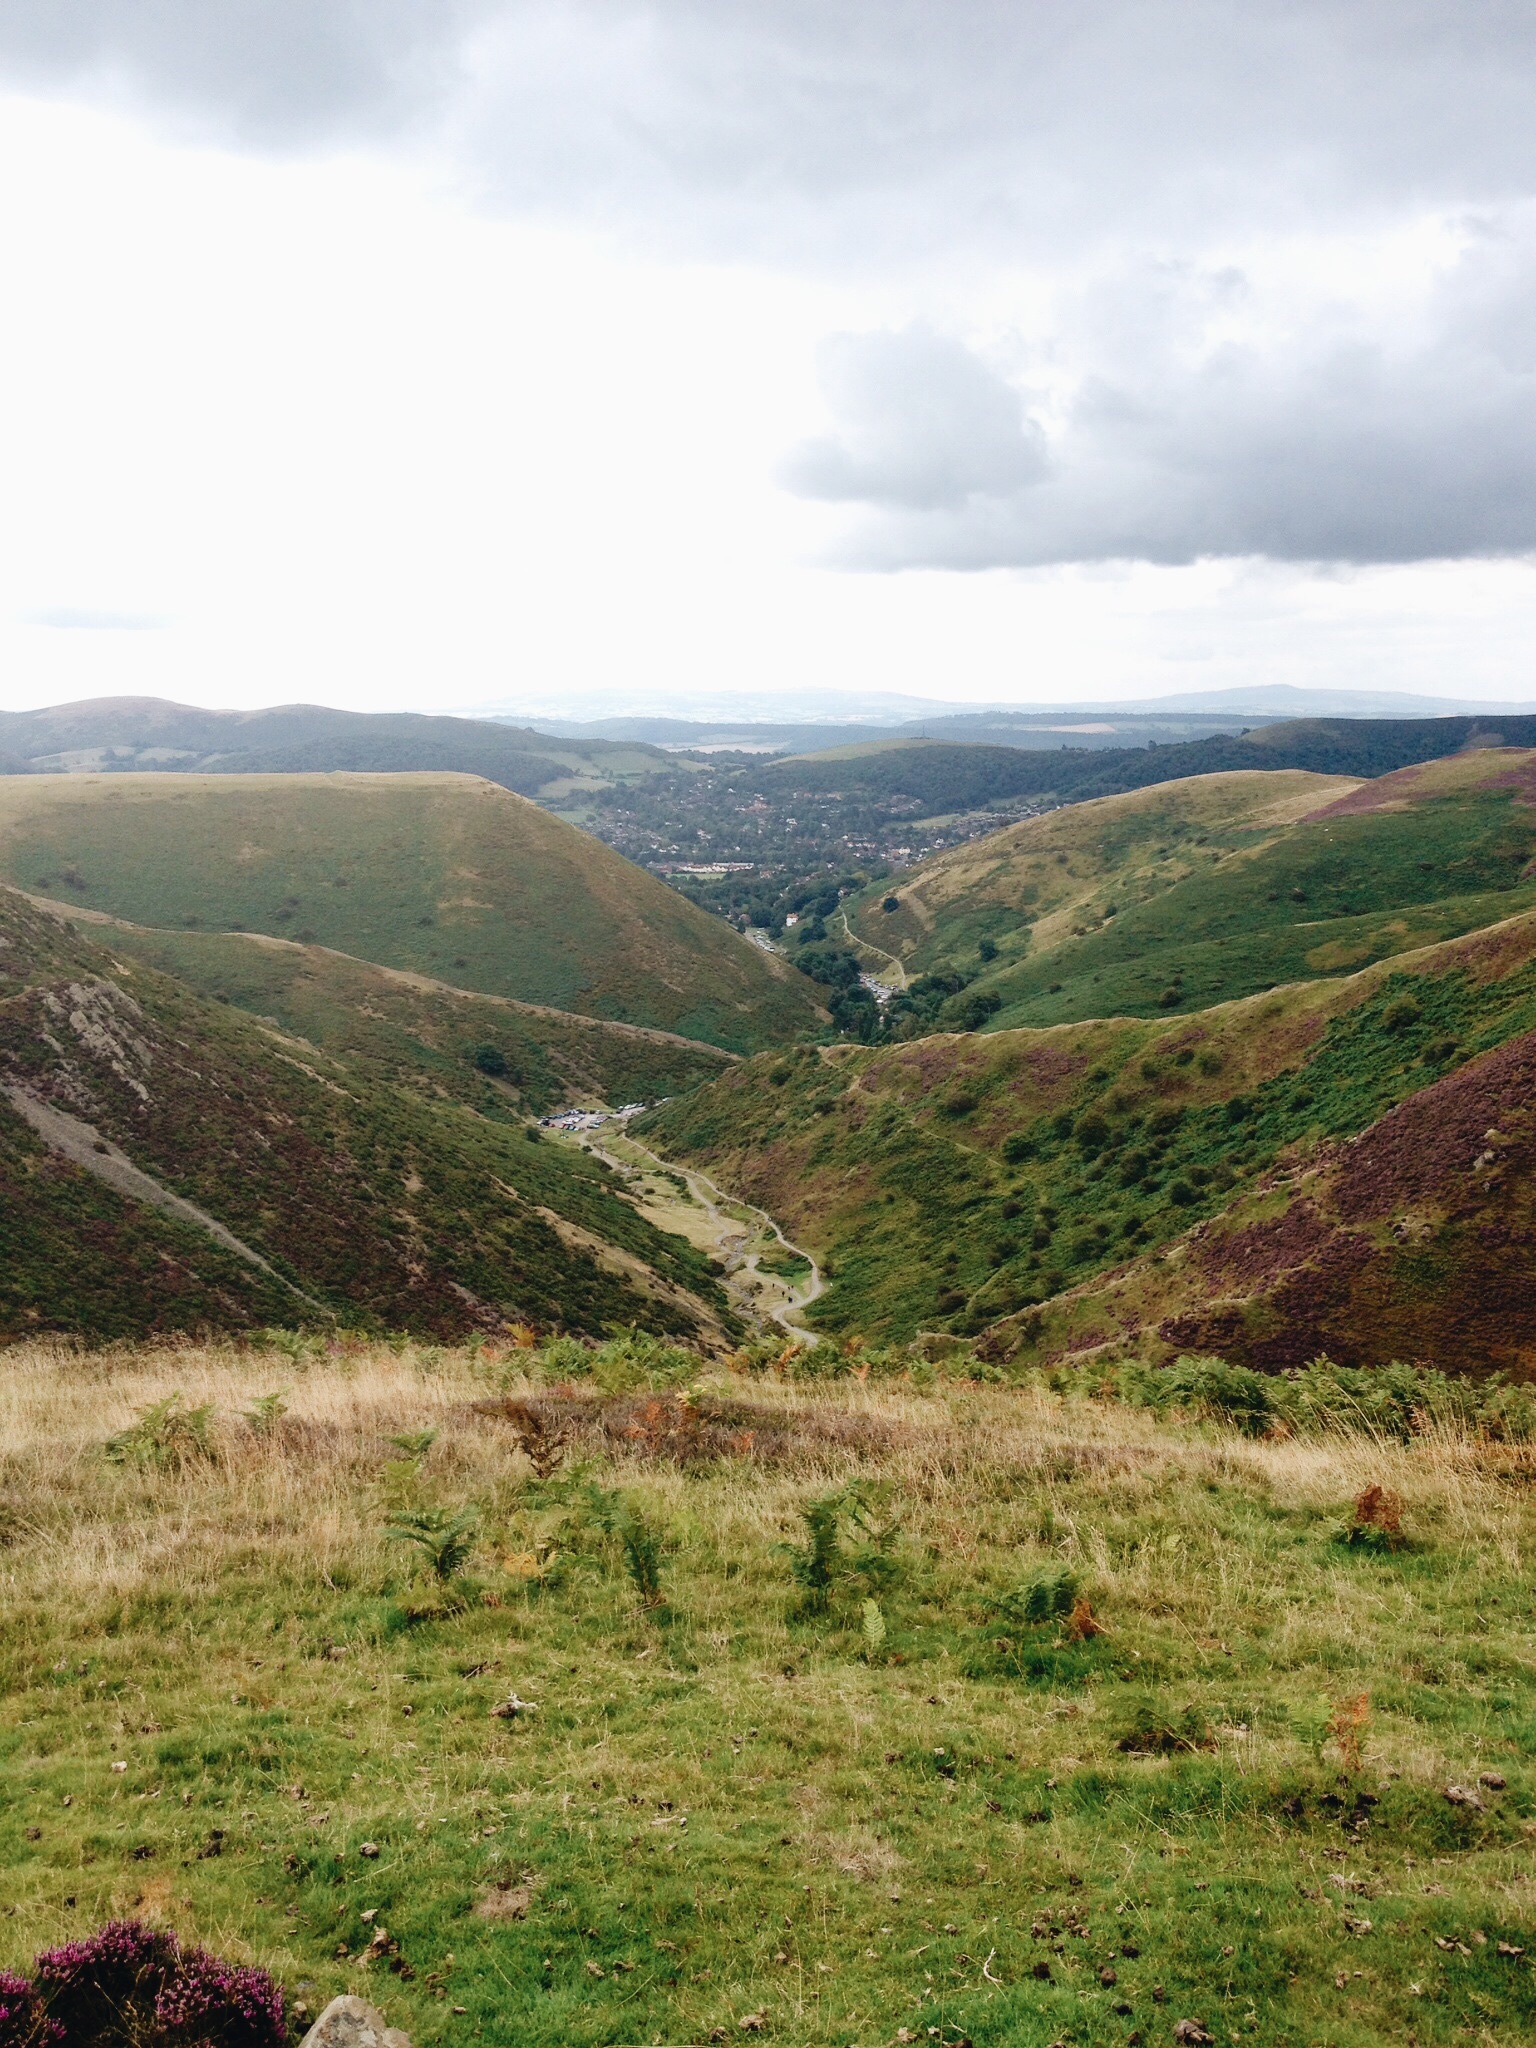
landscape, grass, mountain, field, meadow, hill, adventure, valley, highland, ridge, grassland, plateau, fell, loch, ecosystem, rural area, landform, geographical feature, mountainous landforms